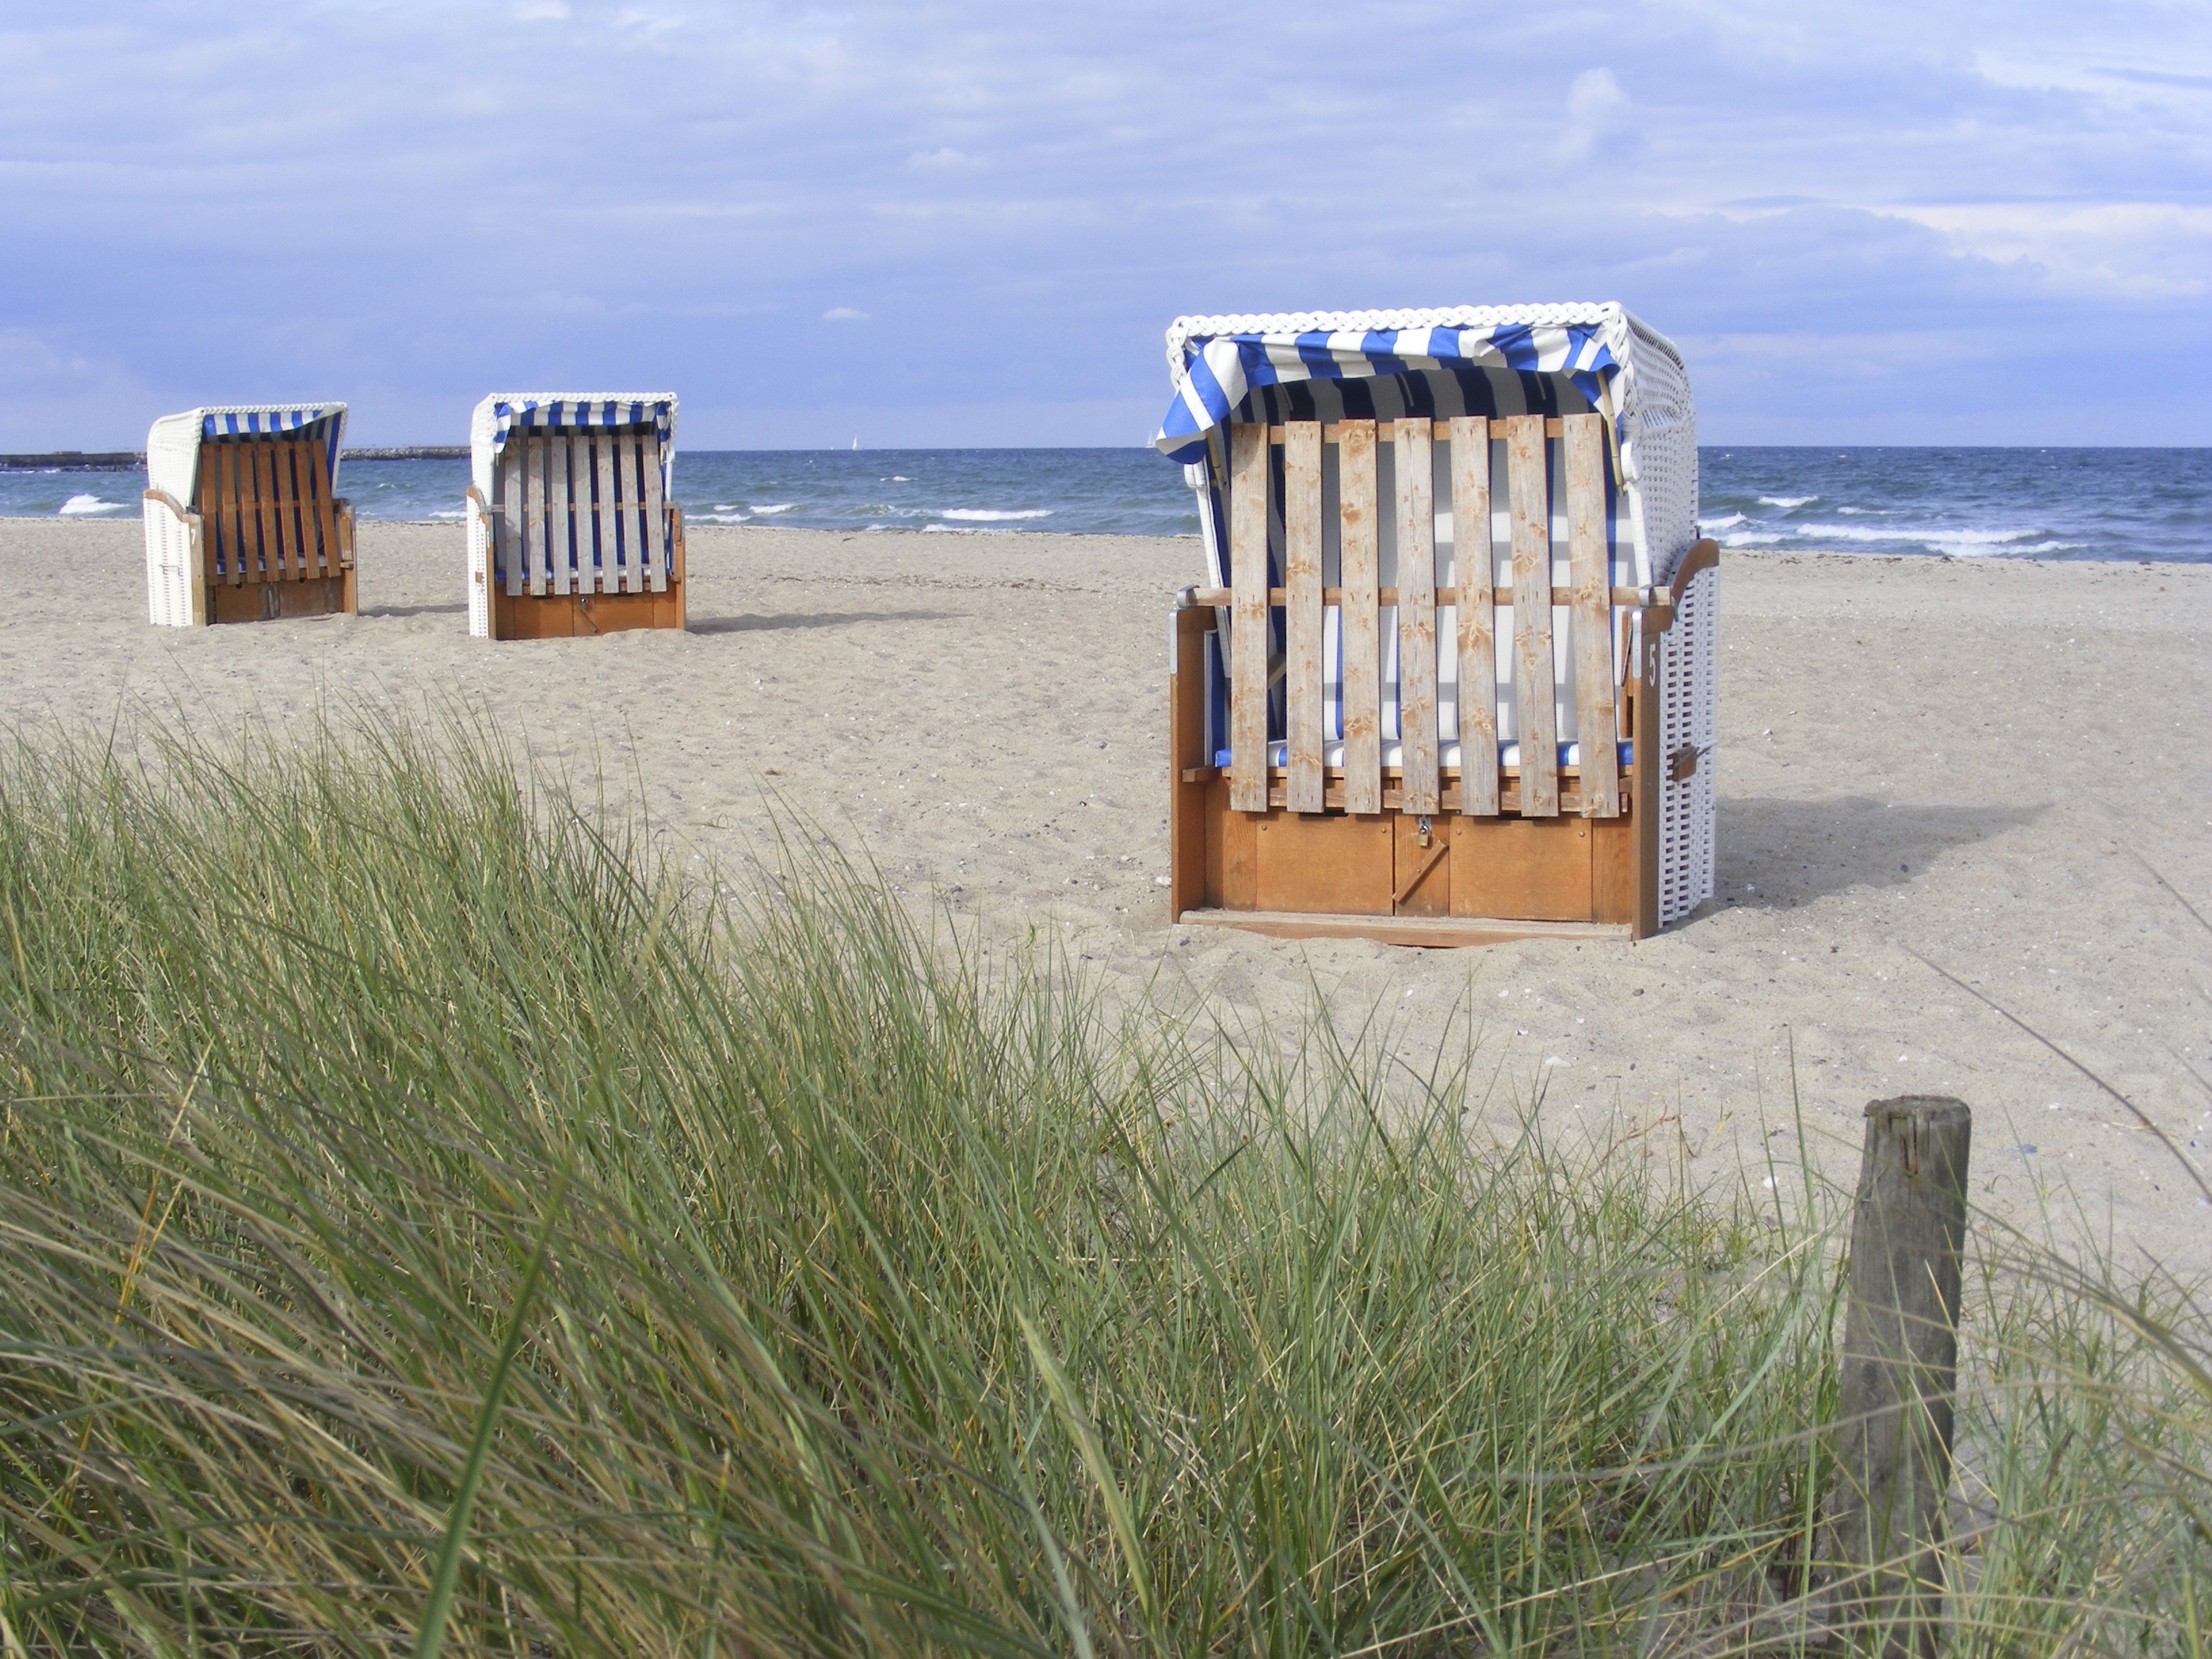
beach, sea, coast, grass, sand, ocean, boardwalk, wood, prairie, shore, walkway, vacation, clubs